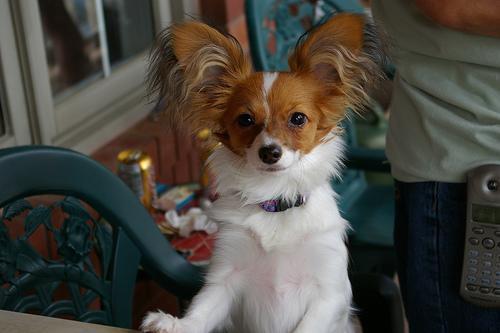
papillon